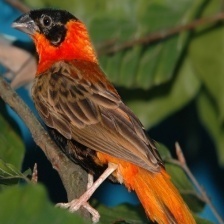
Species: NORTHERN RED BISHOP
Scientific name: EUPLECTES FRANCISCANUS